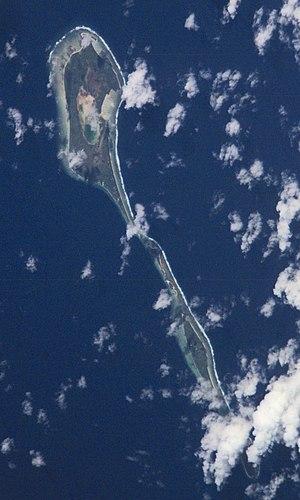
Makin est un petit atoll des Kiribati situé dans les îles Gilbert, au nord-est de l'atoll de Butaritari, souvent connue comme Petite-Makin en français.